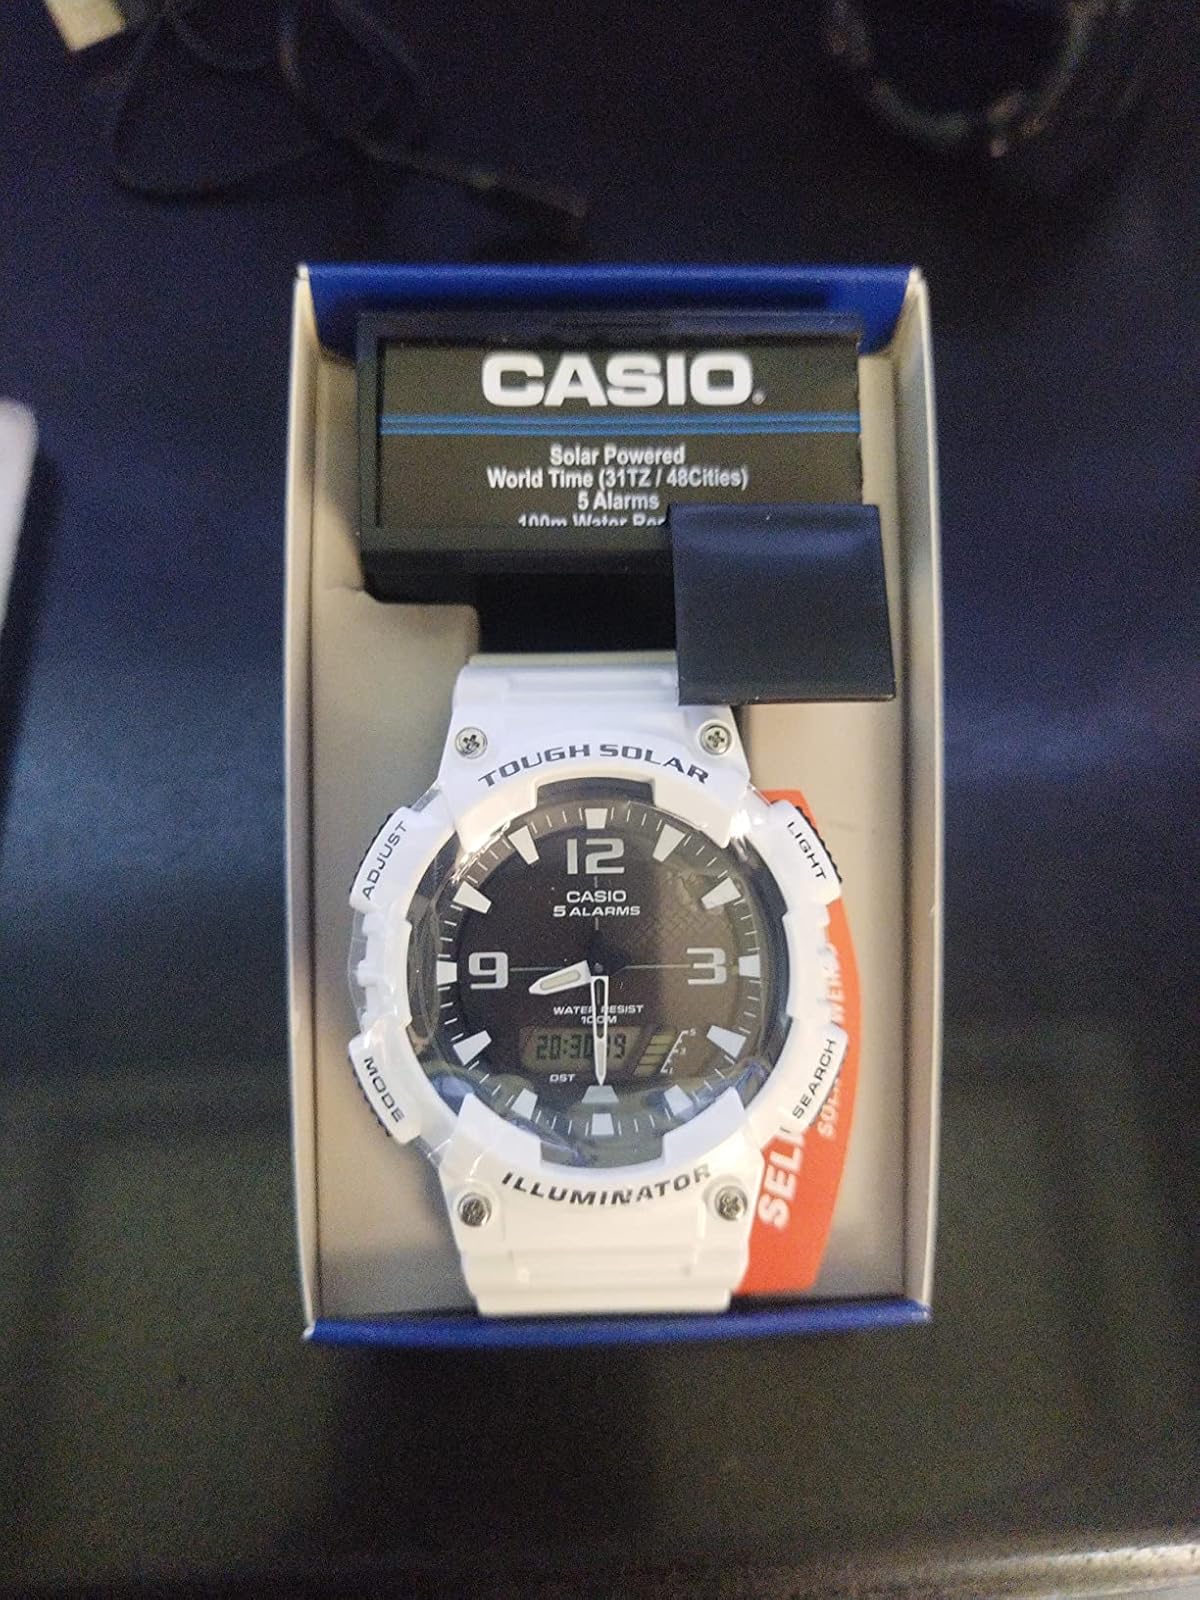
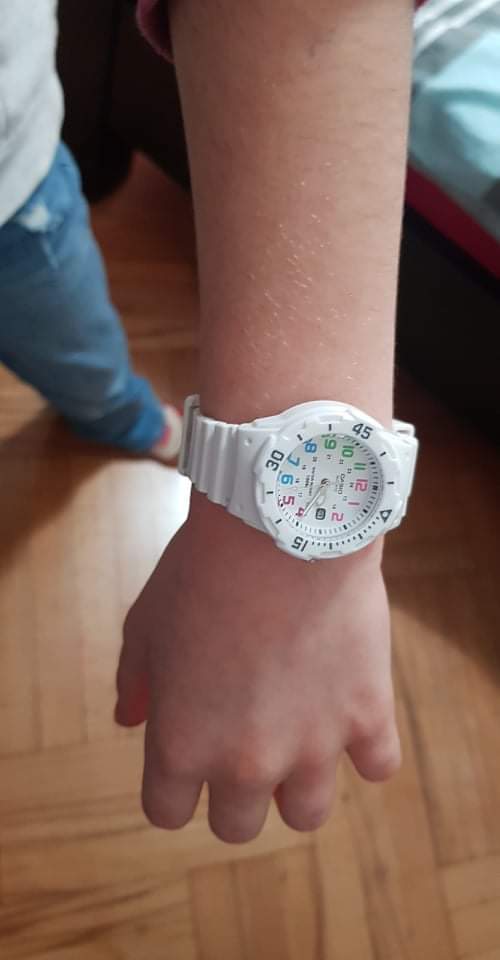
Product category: accessories_watch
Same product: no